Bill Rowling

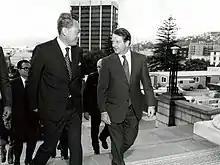
Rowling (right) with Singaporean Prime Minister Lee Kuan Yew in April 1975

In the 1960 election, Rowling was selected as the Labour Party's candidate for the Fendalton electorate in Christchurch. Fendalton was regarded as a safe National seat, and Rowling was defeated by the National Party's Harry Lake (who was appointed Minister of Finance in the new National government). Two years later, however, Rowling successfully contested the by-election for Buller, which had been caused by the death of prominent Labour MP Jerry Skinner. Rowling, with a farming background, became Labour's spokesperson on Agriculture and Lands, portfolios previously held by Skinner. Rowling was to hold the Buller seat until the election of 1972, when the seat was dissolved – Rowling then contested successfully the new seat of Tasman, which he did travelling up and down the electorate by Commer campervan, which he lived in for the time.